Henri Van der Noot

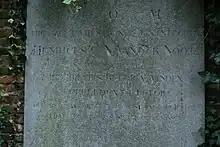
Gravestone of Henri van der Noot at Strombeek-Bever

Van der Noot captured Turnhout, defeating the Imperials in the Battle of Turnhout on 27 October and Ghent was taken on 13 November. On 17 November the imperial regents Albert of Saxony and Archduchess Maria Christina fled Brussels. The remains of the imperial forces withdrew behind the citadel walls of Luxembourg and Antwerp.